Weddell Sea

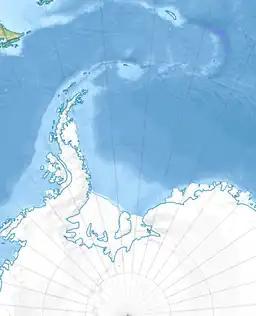
Map of the Weddell Sea with bathymetry and surrounding relief

The Weddell Sea is part of the Southern Ocean and contains the Weddell Gyre. Its land boundaries are defined by the bay formed from the coasts of Coats Land and the Antarctic Peninsula. The easternmost point is Cape Norvegia at Princess Martha Coast, Queen Maud Land. To the east of Cape Norvegia is the King Haakon VII Sea. Much of the southern part of the sea is covered by a permanent, massive ice shelf field, the Filchner-Ronne Ice Shelf.